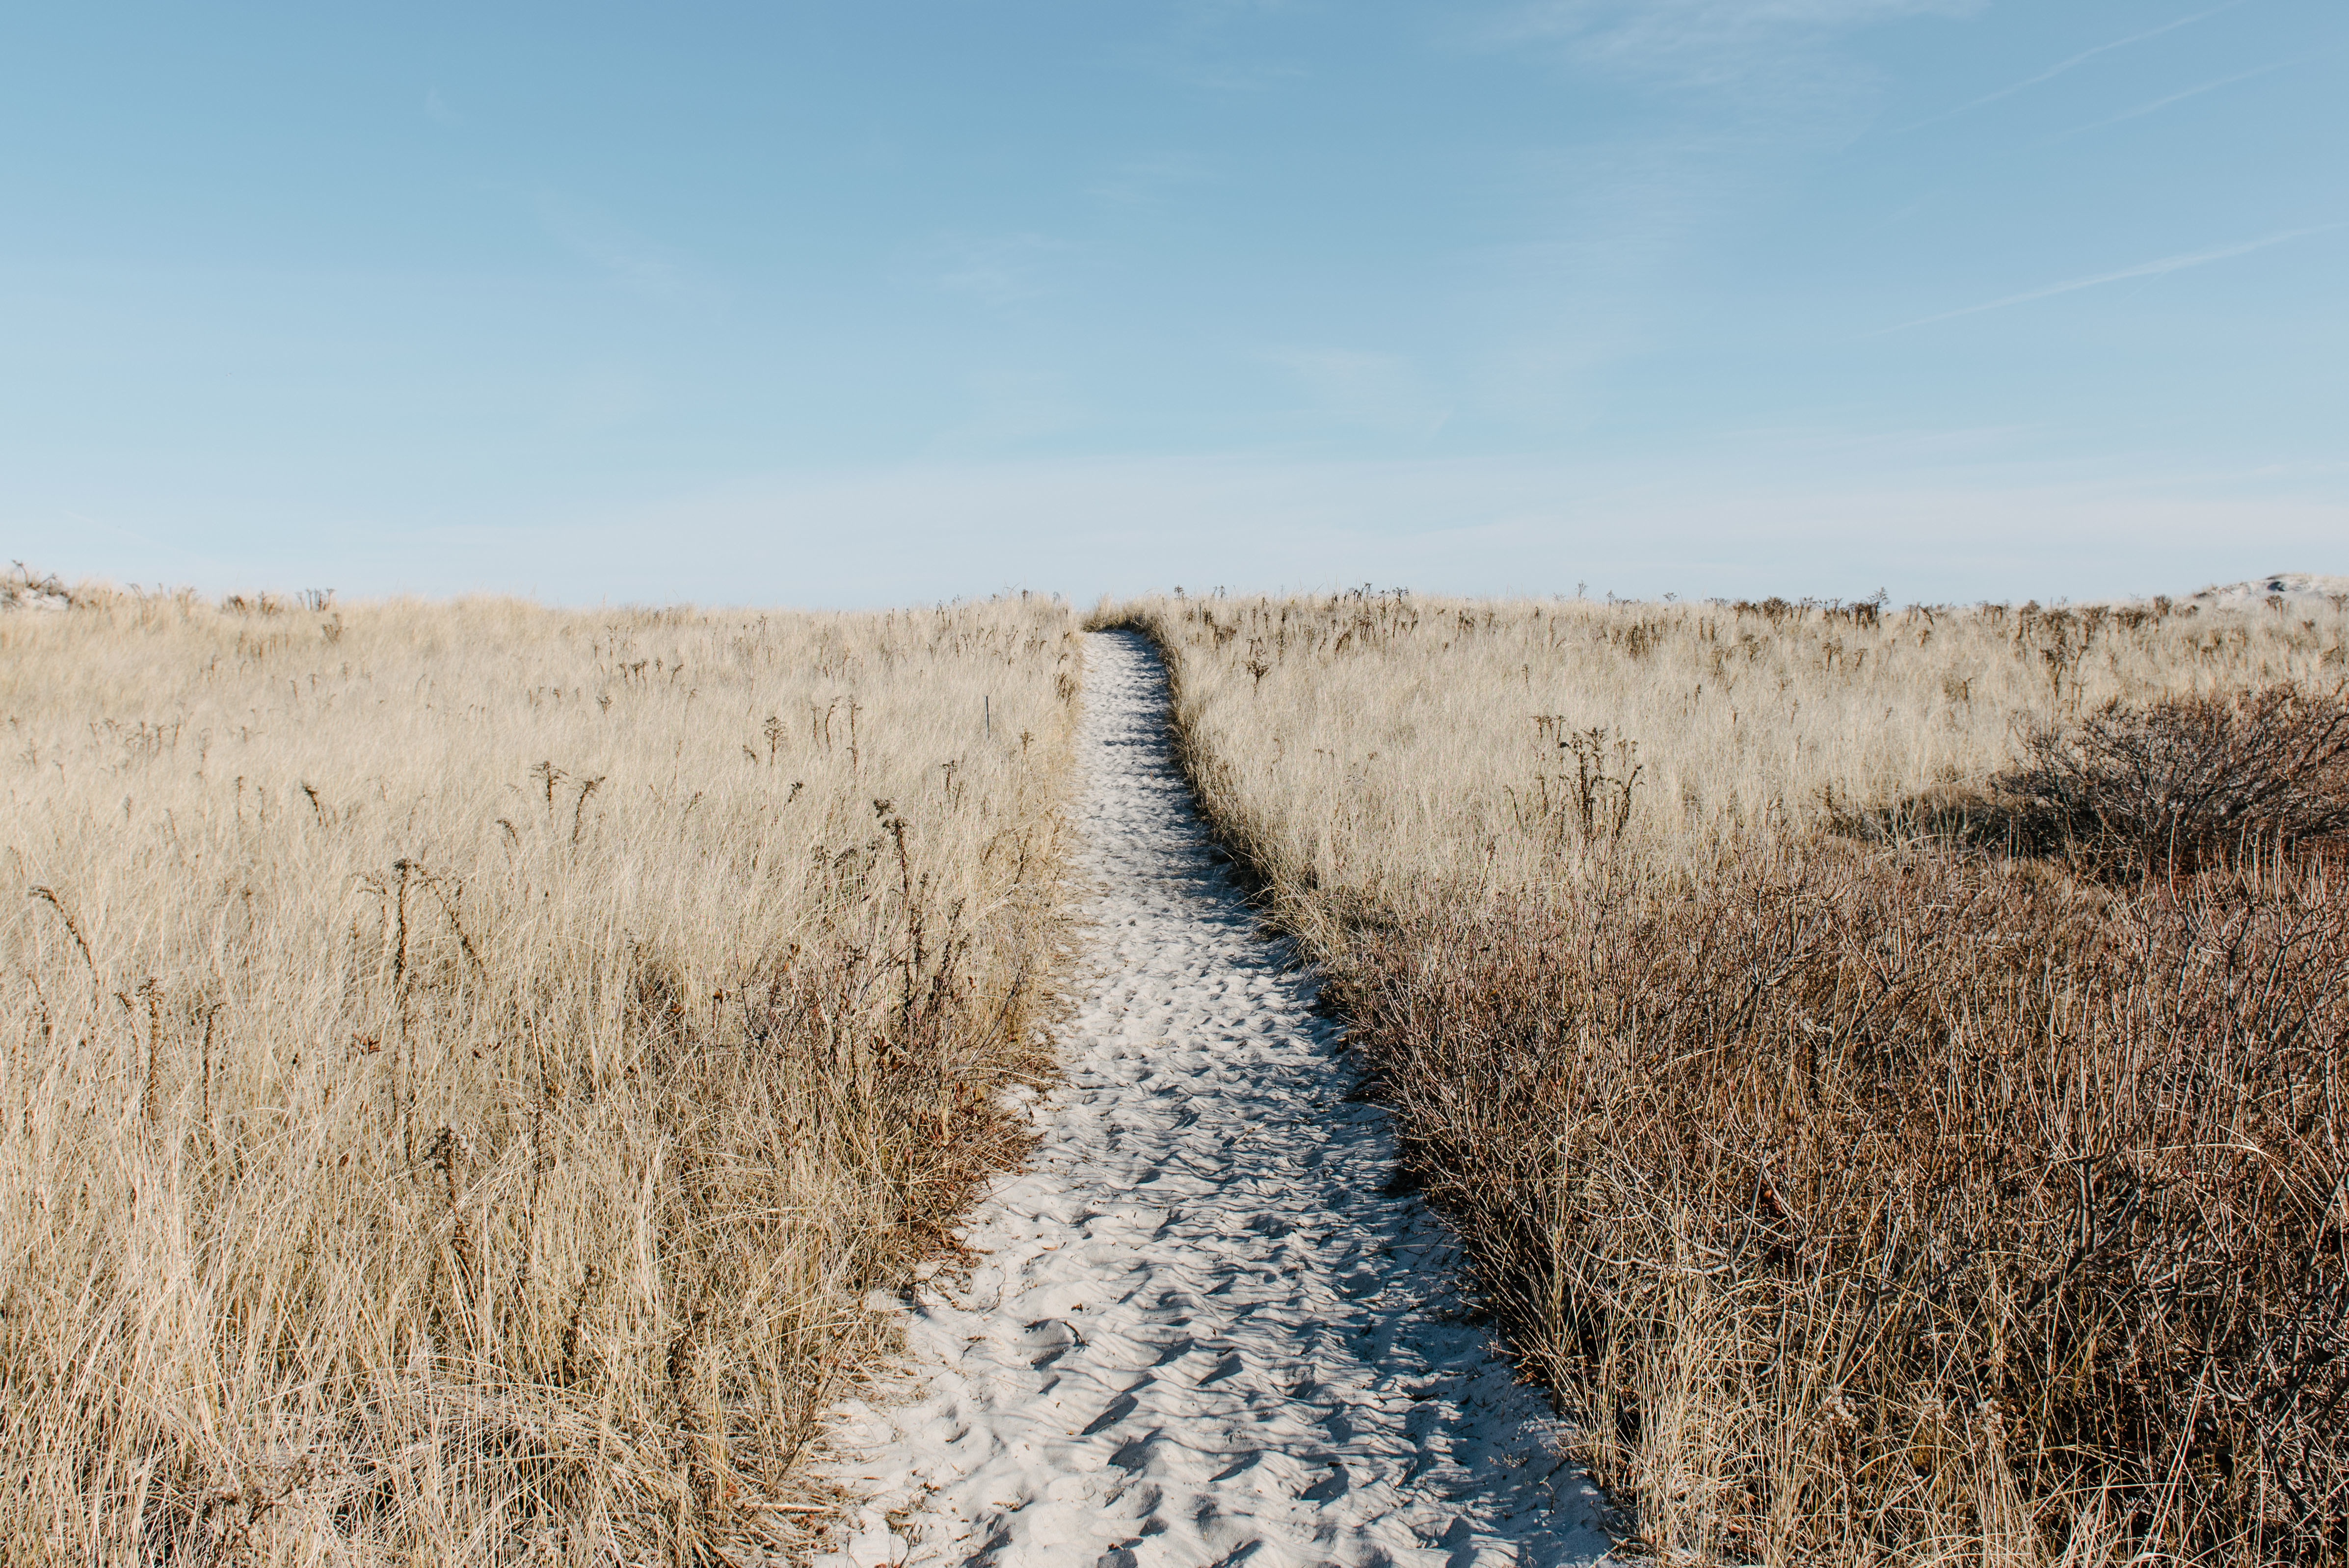
beach, landscape, path, grass, sand, horizon, marsh, wilderness, field, prairie, dune, footprint, soil, plain, grassland, badlands, wetland, habitat, ecosystem, steppe, rural area, natural environment, aeolian landform, grass family, ecoregion